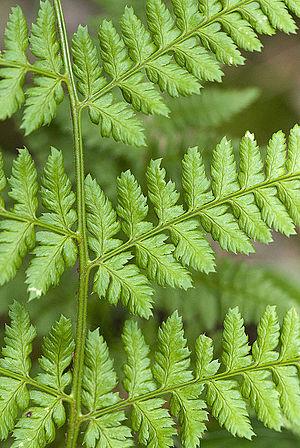
Dryopteris dilatata — Forêt d'Eu (Seine-Maritime), France.